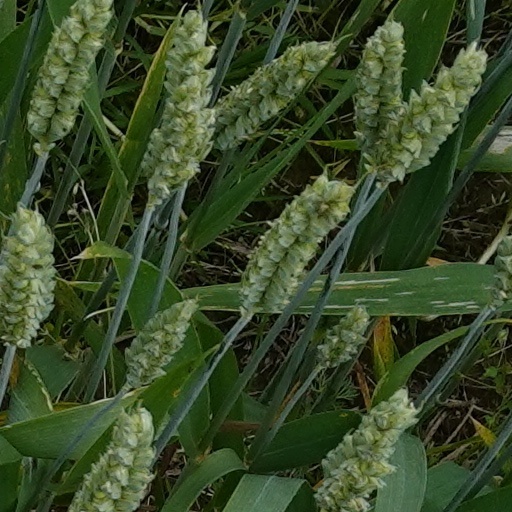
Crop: wheat